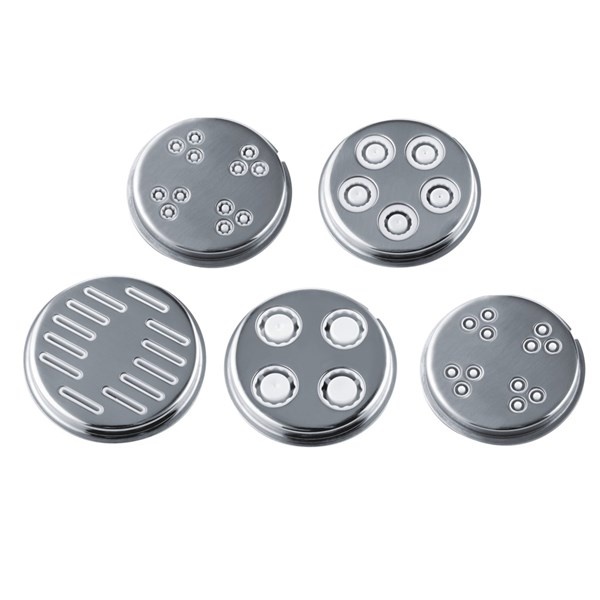
Roboterzubehör - Nudelaufsatz ETA 0028 97000 weiß/rostfreier stahl
Erweitern Sie Ihre Küchenmaschine sowie Mühle um einen hochwertigen Pastaformer. Mit ihnen in Verbindung mit Ihrer bestehenden sowie neuen Küchenmaschine ETA 0038 Gratus Kuliner, ETA 0028 Gratus, ETA 0128 Gustus, ETA 2075 Ambo bereiten Sie einfach eine ganze Reihe von hohlen Teigwaren und Nudeln zu.
Brand: ETA
Category: Home & Garden > Kitchen & Dining > Kitchen Appliance Accessories > Pasta Maker Accessories